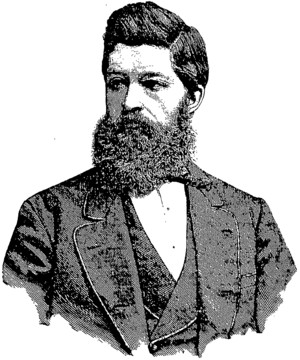
Jakob Sverdrup
Jakob Liv Rosted Sverdrup var en norsk gejstlig og politiker, søn af H.U. Sverdrup.